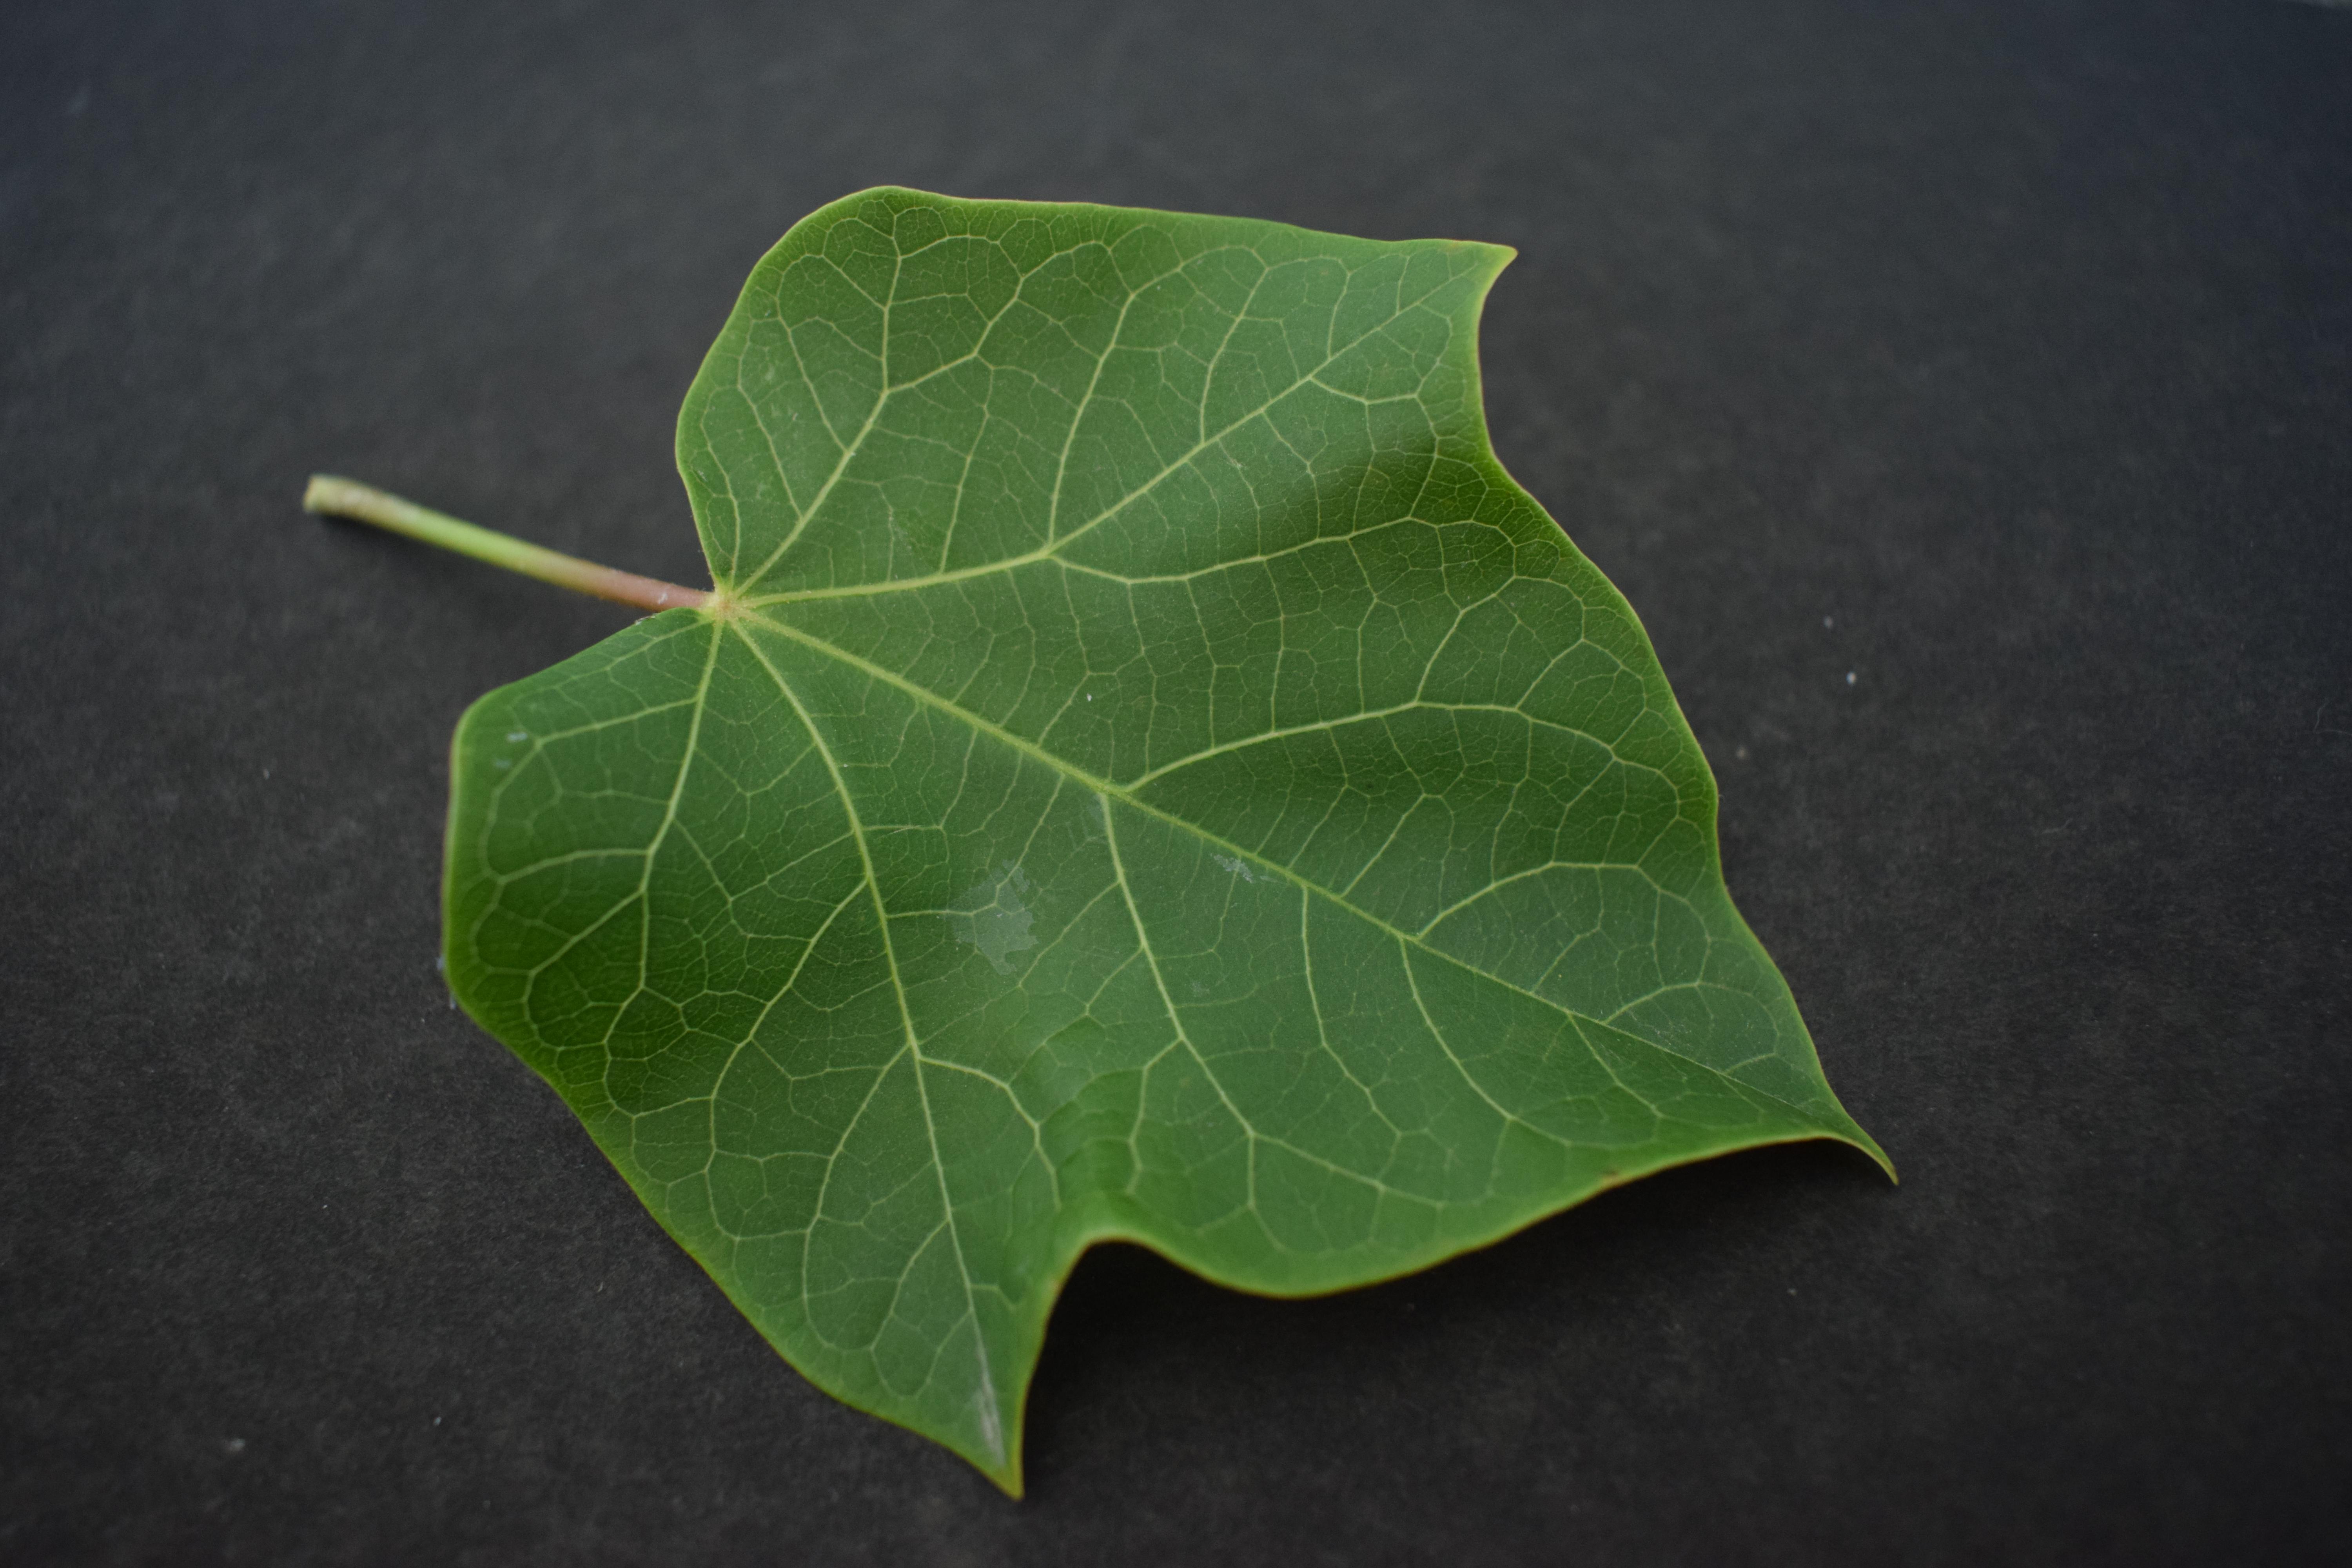
Plant species: Jatropha